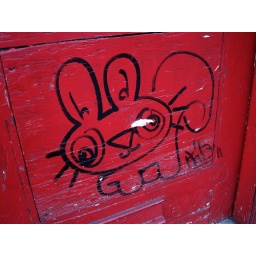
Someone drew a cat on a door painted red in New York City.